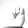
ASL letter: M